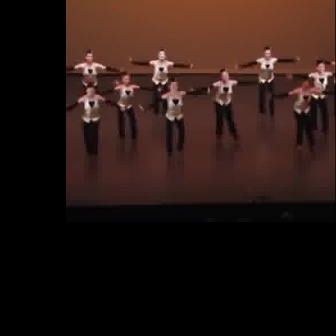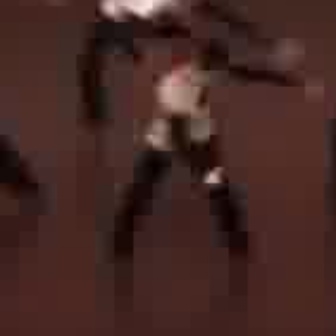
  Please identify the target specified by the bounding box [136,79,212,155] in the first image and locate it in the second image. Return the coordinates in [x_min,y_min,x_max,y_max] format.
Answer: [96,38,320,262]